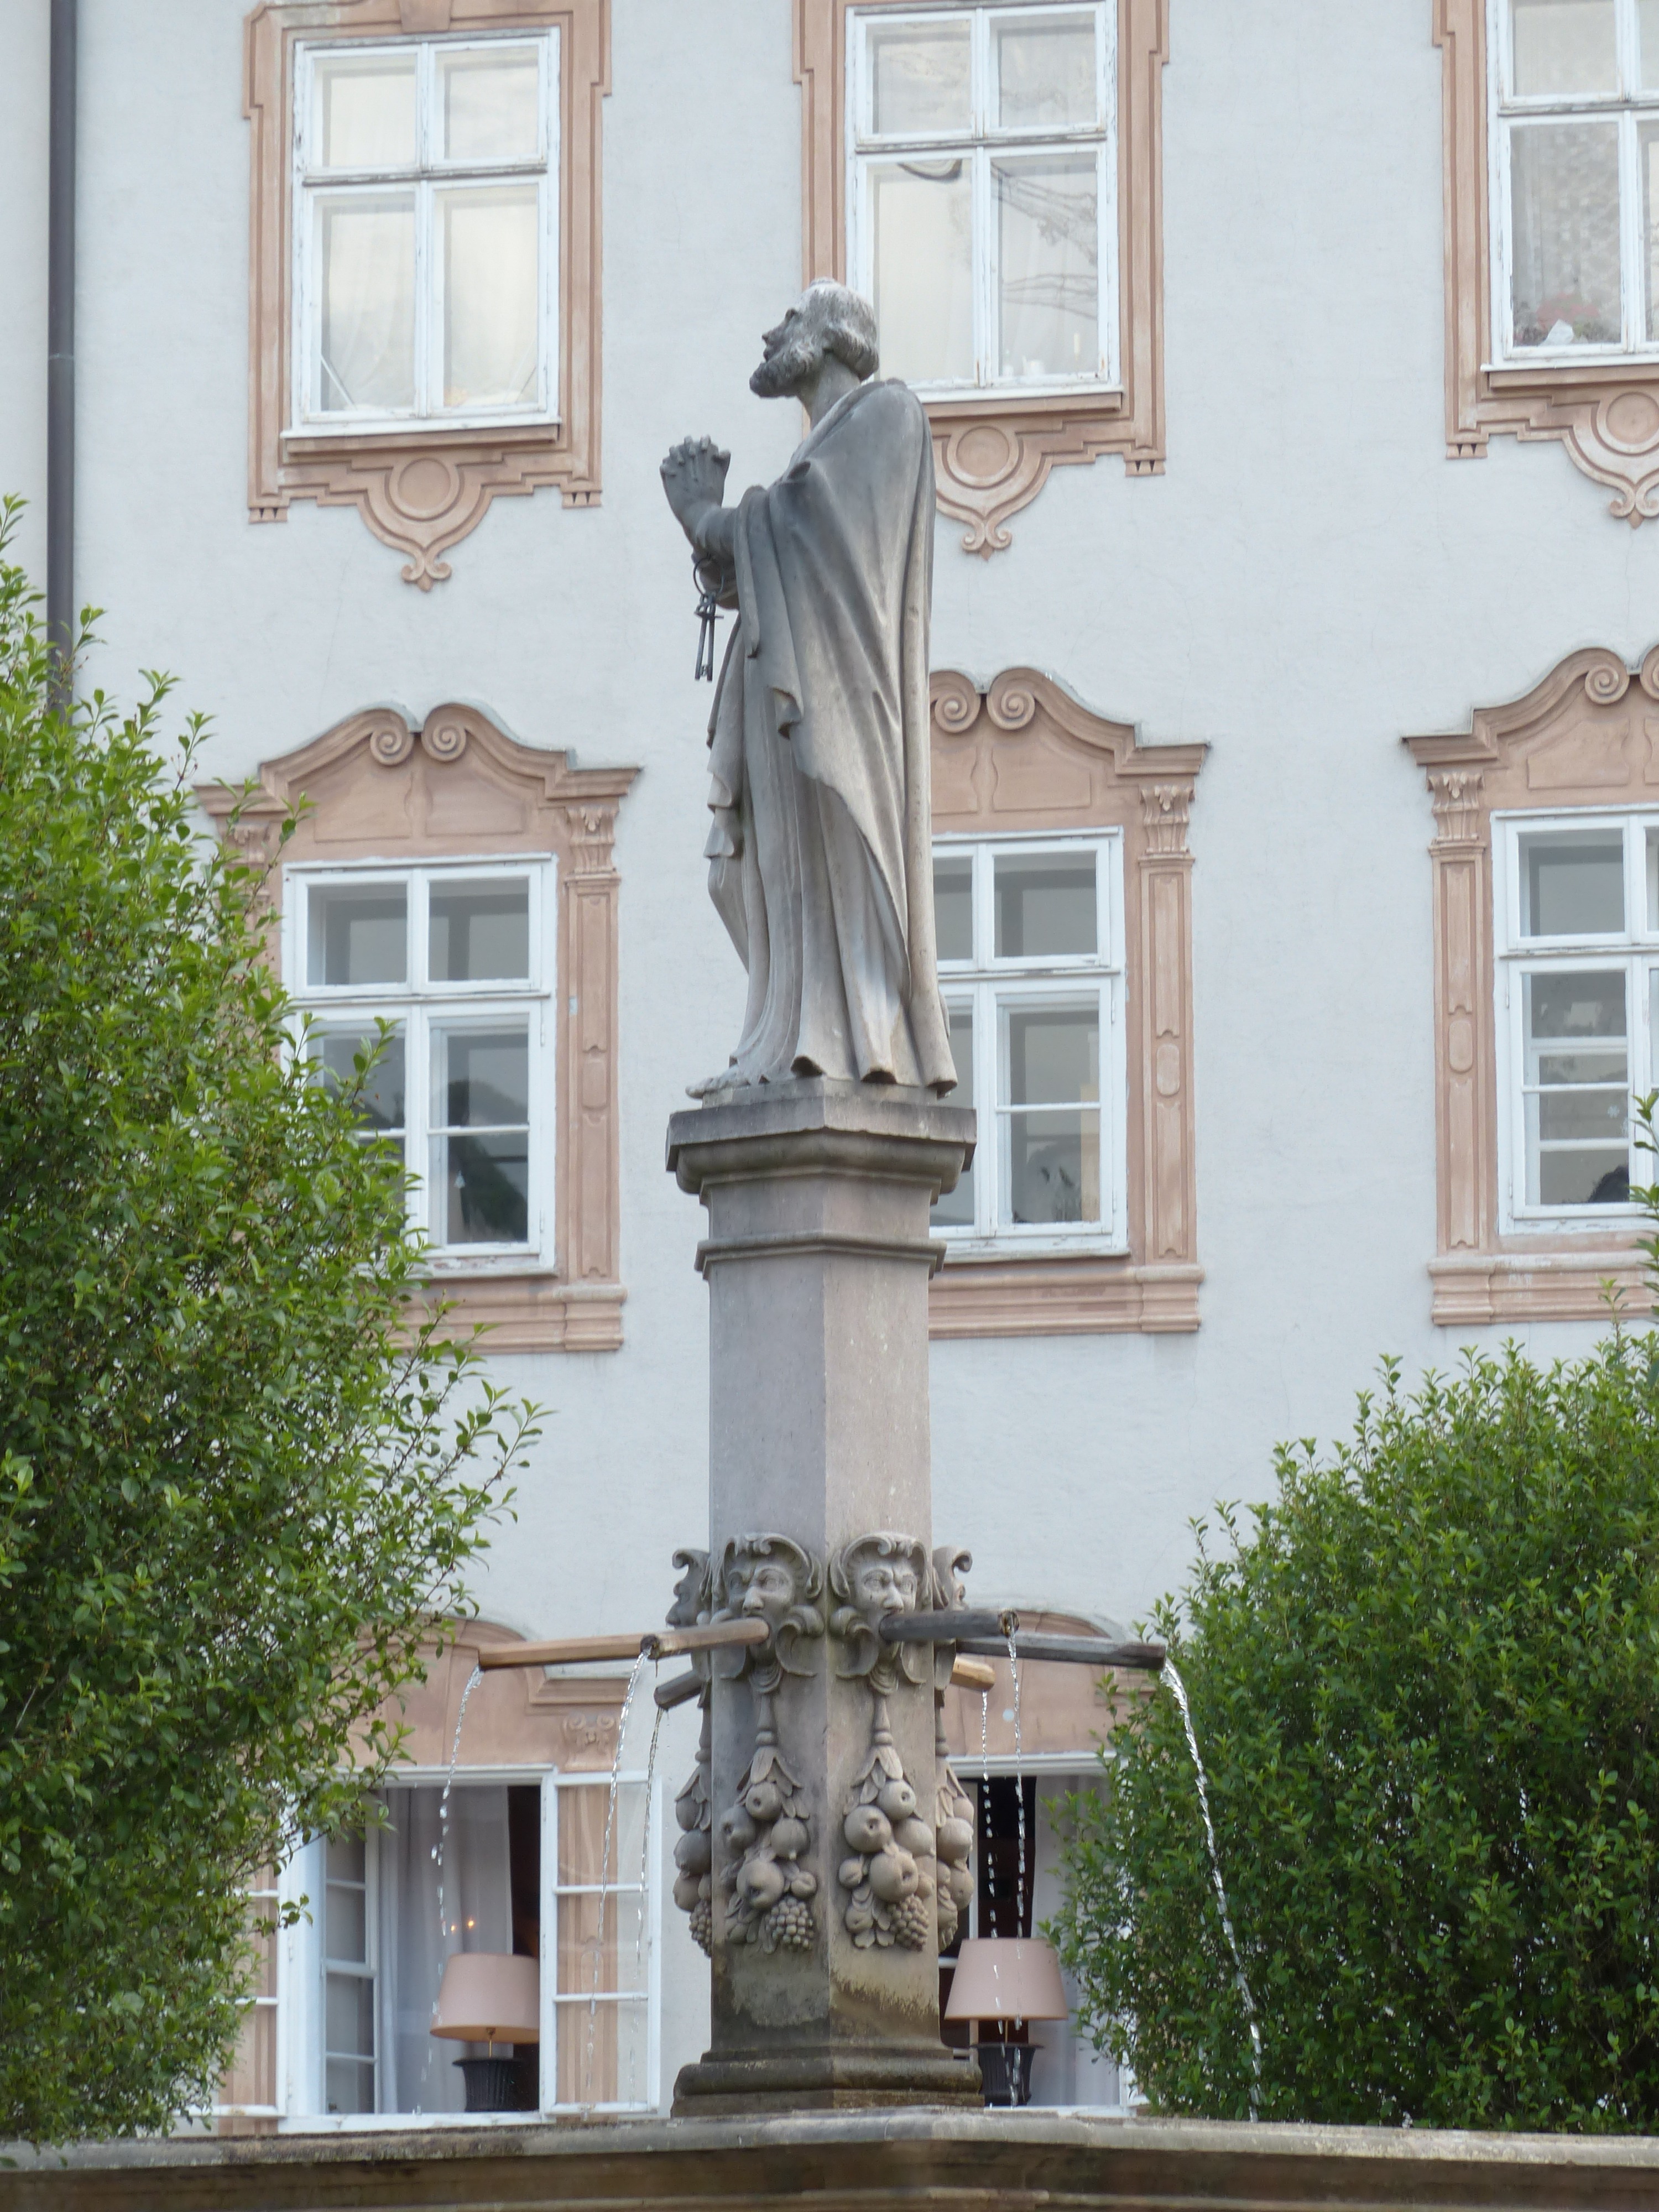
monument, statue, facade, sculpture, art, fountain, water feature, baroque, saint rupert, abbey court, max gandolph